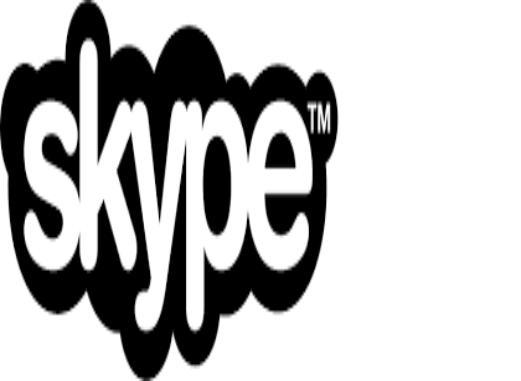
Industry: Others